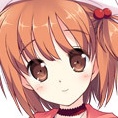
Portrait style: Anime Portrait